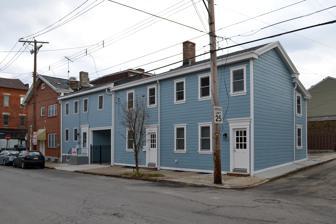
Building: Walton House (Pittsburgh)
Country: United States of America
Year built: 1868
United States historic place Walton House U.S. Historic district Contributing property Pittsburgh Historic Designation Walton House, right, and adjoining buildings in 2018 Location of the Walton House in Pittsburgh Location 4412–4414 Plummer St. Pittsburgh, Pennsylvania Coordinates 40°28′23″N 79°57′40″W / 40.47304°N 79.96107°W / 40.47304; -79.96107 Built c. 1868 Part of Lawrenceville Historic District ( ID100004020 ) Designated CP July 8, 2019 The Walton House is a historic building in the Lawrenceville neighborhood of Pittsburgh , Pennsylvania . A designated Pittsburgh historic landmark , the house and its neighboring structures exemplify the form and scale of buildings constructed in Lawrenceville during the post Civil War era. History The Walton House was built circa 1868 by William and Martha Walton, who emigrated from England and settled in Pennsylvania sometime in the 1860s. During that decade, Walton operated a jewelry store on Market Street in Lawrenceville. The couple's former property also includes the two adjoining houses at 4416 Plummer St. and 152 45th St. All three buildings were built between 1865 and 1872, but 4412–4414 Plummer St. is thought to be the oldest. During the 1870s, part of the property was operated as an inn and tavern. Architecture The Walton House is a two-story, side-gabled double house of frame construction, with vinyl siding installed over the original clapboards. The building is five bays wide with 1-over-1 sash windows used throughout. The corner unit (4412 Plummer St.) has a two-story shed-roofed extension at the rear. The adjoining house at 4416 Plummer St. has an unusual covered breezeway connecting to the rear of the property, which may be related to its use as an inn during the 1870s. The Walton House and its neighbors exemplify the form and scale of buildings constructed in Lawrenceville during the post Civil War era. References